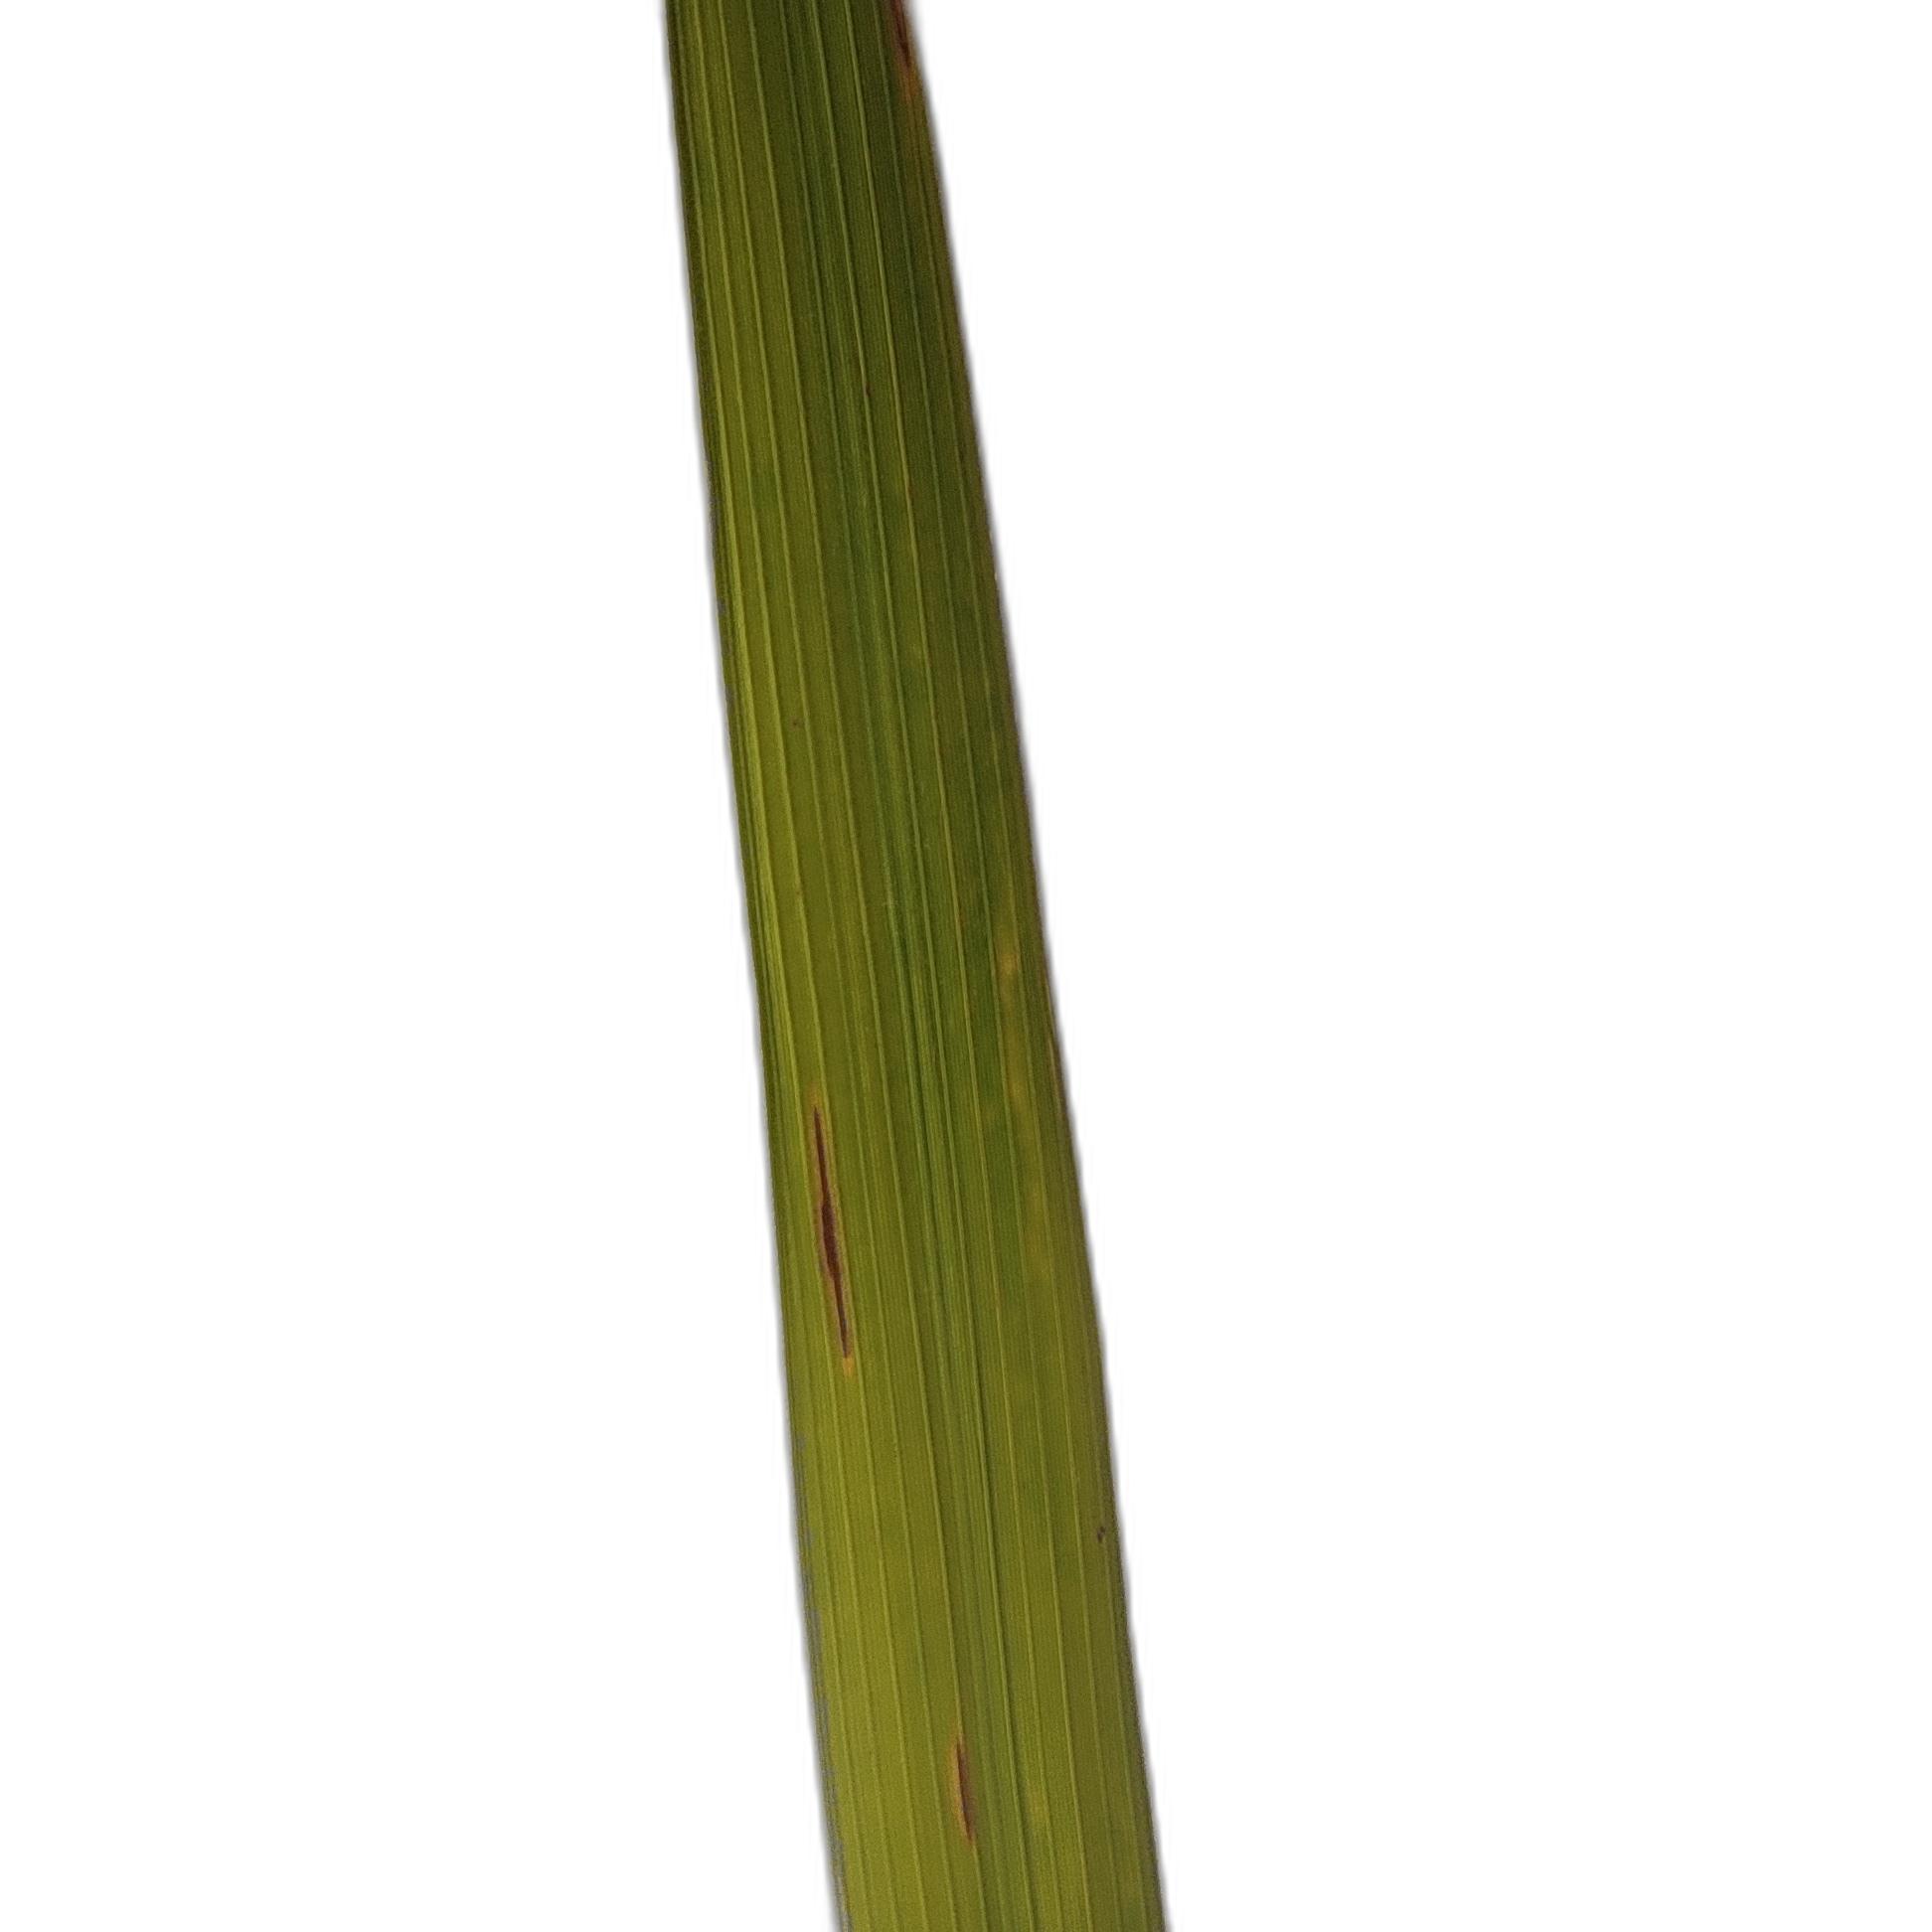
Label: Rice Blast